Battle of Chappar Chiri

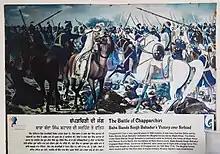
20th century painting of the battle

Before the battle began, Wazir Khan and Sucha Nand sent Sucha Nand's nephew with 1000 men to Baba Banda Singh Bahadur in a plot to deceive the Sikhs, by falsely claiming to have deserted the Mughals and to join the Sikhs for their cause. Wazir Khan had a large well-armed army, which included the Ghazis, along with a number of artillery, musketeers, and war elephants. Khan's army was larger than 20,000. On the other hand, Banda Singh's army was ill-equipped with long spears, arrows, swords, without artillery and elephants and insufficient amount of horses. According to Ganda Singh, Banda's army consisted of three classes of men where the first class were the devoted Sikhs imbued to wage just war against the enemies of their country and religion, the second being the paid recruited soldiers sent by the chieftains of the Phul family, who sympathized with Banda Singh's cause. The third were the irregulars who were professional robbers and bandits, eager to seize the opportunity to plunder the city. They were also the most unreliable allies as they would desert when fearing a sign of defeat. Hari Ram Gupta writes that Banda's army consisted of three groups, the first being Sikhs fighting purely to punish Wazir Khan, the second being Sikhs intent on plundering and punishing enemies of their faith. The third being Hindu Jats, Gujars and Rajputs intent on plunder alone.